2014 Moscow school shooting

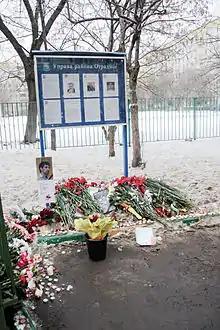

Gordeyev left his house on Berezovaya Alley and around 11:40 a.m., approximately 10 minutes after the start of the fourth class, approached the central entrance, where he removed the weapon from their cases. He passed the turnstile at the entrance and threatened the security guard, he went to the first floor of the building and approached Room No. 2, where Class 10A had a geography class. Through the open door, Gordeyev, using the SA-22, shot the teacher Andrei Kirillov in the head and then pointed the gun at the students, amounted to around 20. Gordeyev, standing in front of the class, shared his thoughts on the theory of solipsism; his beliefs that only he existed in the world, and life was an illusory dream. At some point, he noticed that the wounded Kirillov began to show signs of life, and shot him in the head a second time, killing him.